Harpy (Denise de Sevigne)

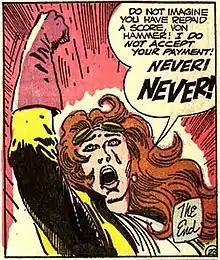
The first Harpy

Harpy is a comic book supervillain in DC Comics.